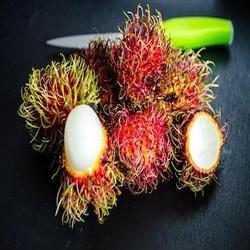
Label: Rambutan